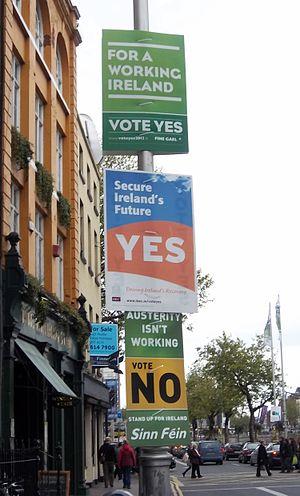
Un référendum constitutionnel a eu lieu en Irlande le 31 mai 2012 pour rendre possible la ratification du pacte budgétaire européen.